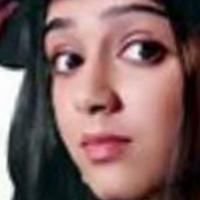
Age group: age 11-20